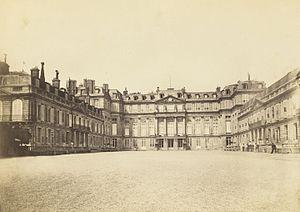
Vue de la cour d'entrée du Château de Saint-Cloud
Le château de Saint-Cloud était un château royal situé à Saint-Cloud dans un site surplombant la Seine. Bombardé et incendié pendant la guerre franco-allemande de 1870, il ne subsiste aujourd'hui que le parc de 460 hectares.